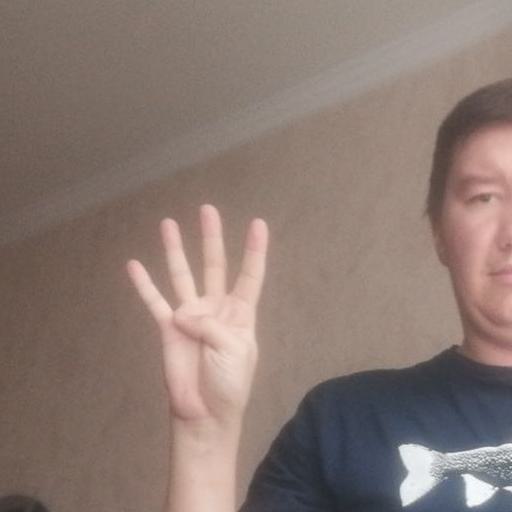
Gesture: four